South Georgia and the South Sandwich Islands

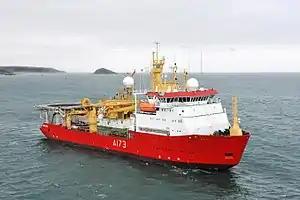
HMS "Protector"

Executive power is vested in the monarch of the United Kingdom and is exercised by the Commissioner, a post held by the Governor of the Falkland Islands. The current Commissioner is Colin Martin-Reynolds, who took the post on 29 July 2025.